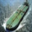
Label: ship